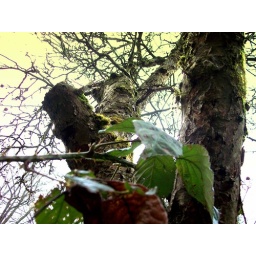
old apple tree in my garden tender surround with moss and thorns and he has the sweetest apples in the world....